Shock (mechanics)

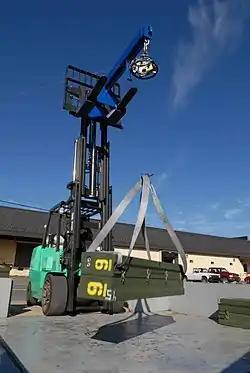
Military shipping container being drop tested

Shock testing typically falls into two categories, classical shock testing and pyroshock or ballistic shock testing. Classical shock testing consists of the following shock impulses: half sine, haversine, sawtooth wave, and trapezoid. Pyroshock and ballistic shock tests are specialized and are not considered classical shocks. Classical shocks can be performed on Electro Dynamic (ED) Shakers, Free Fall Drop Tower or Pneumatic Shock Machines. A classical shock impulse is created when the shock machine table changes direction abruptly. This abrupt change in direction causes a rapid velocity change which creates the shock impulse. Testing the effects of shock are sometimes conducted on end-use applications: for example, automobile crash tests.